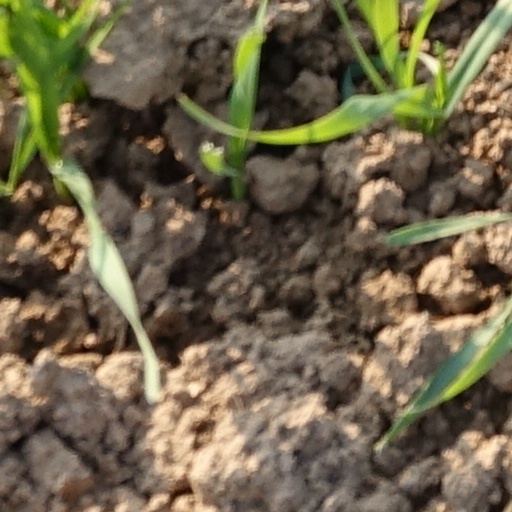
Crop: wheat